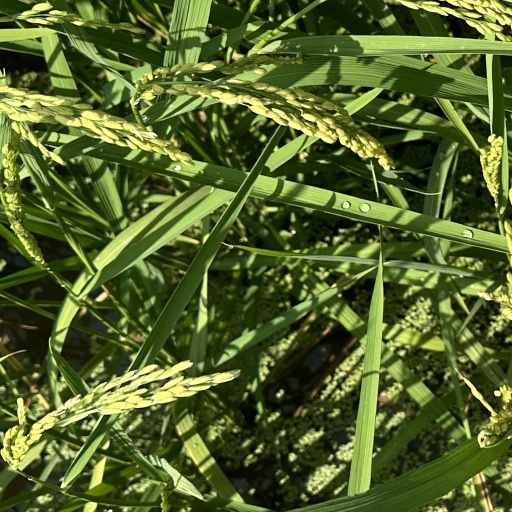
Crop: rice